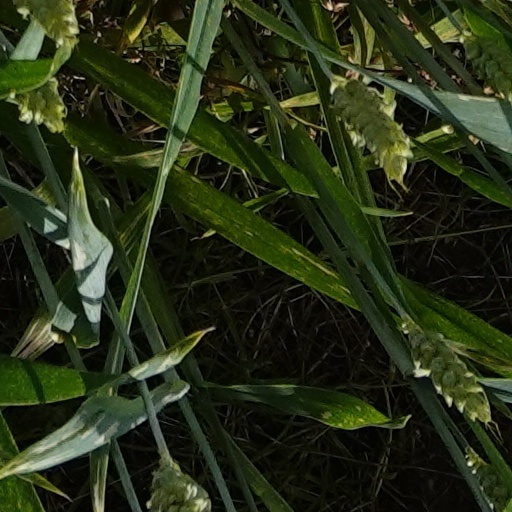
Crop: wheat